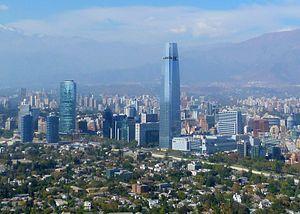
Le Costanera Center est un ensemble immobilier actuellement en construction sur la commune de Providencia, à Santiago au Chili. Ce complexe compte quatre édifices situés à l'intersection de l’Avenida Andrés Bello et de l'avenue Nueva Tajamar. Il se situe à quelque pas de la station de métro Tobalaba du métro de Santiago.